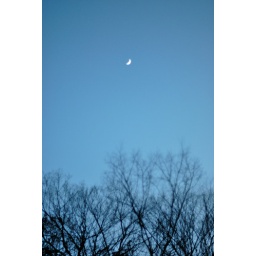
moon in the blue sky